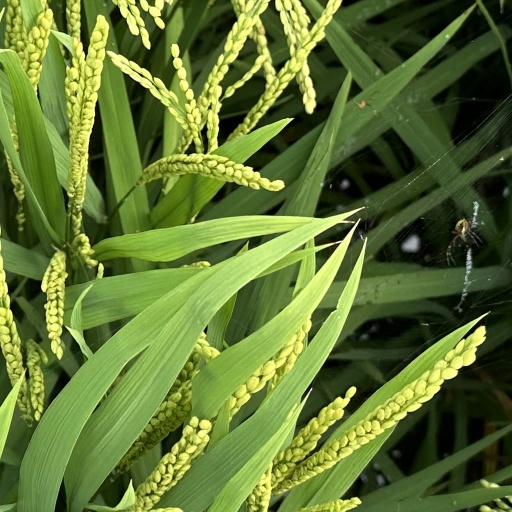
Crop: rice